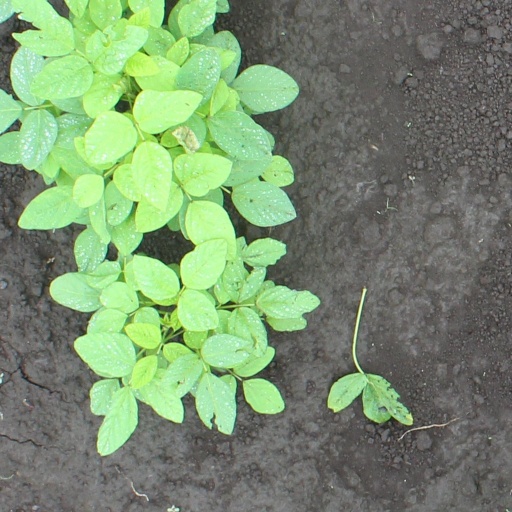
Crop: soybean